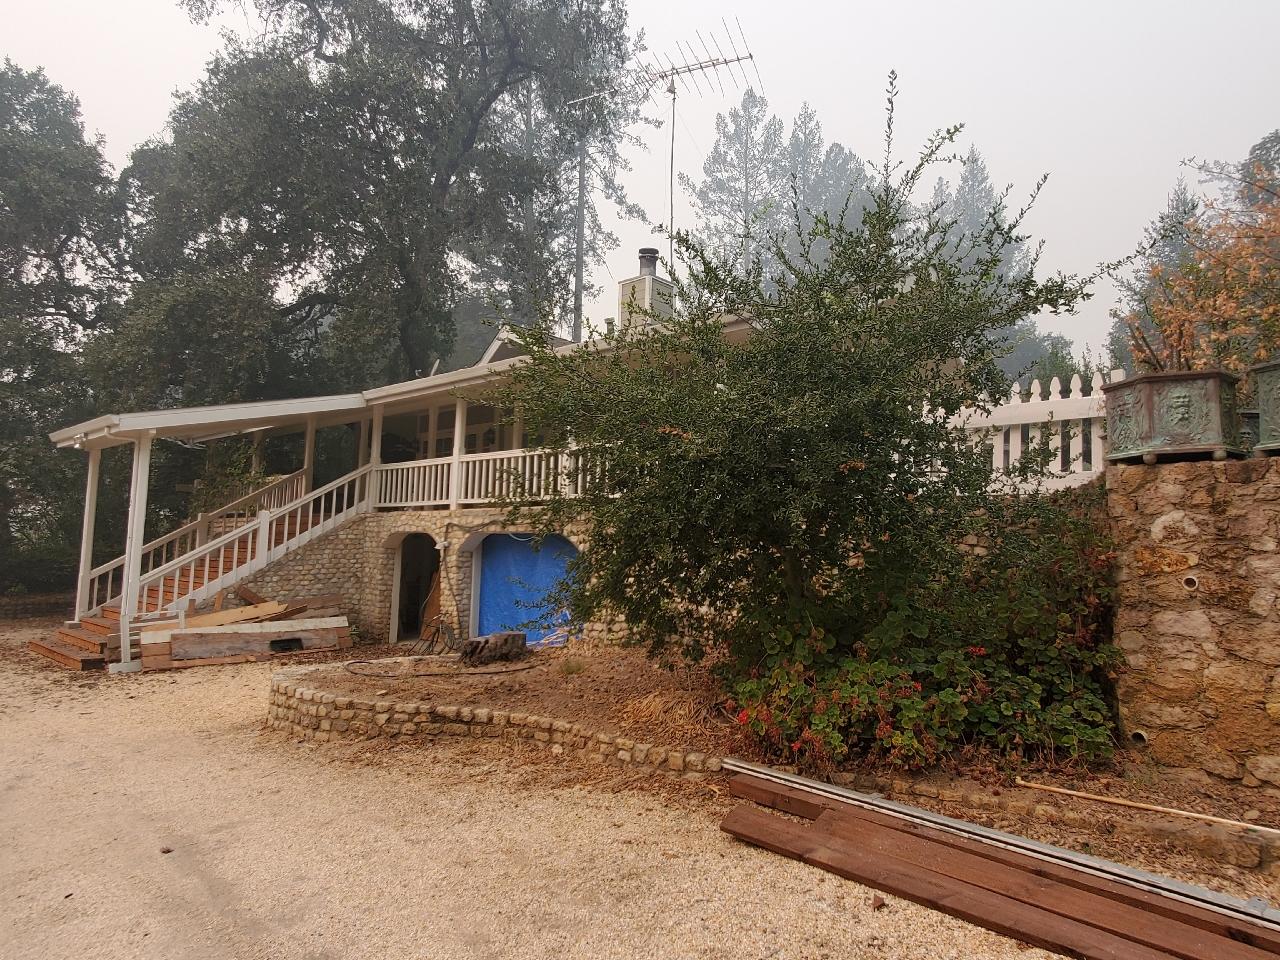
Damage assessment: no_damage